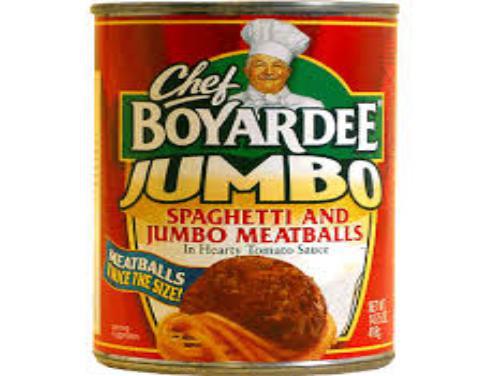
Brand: Chef Boyardee
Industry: Food